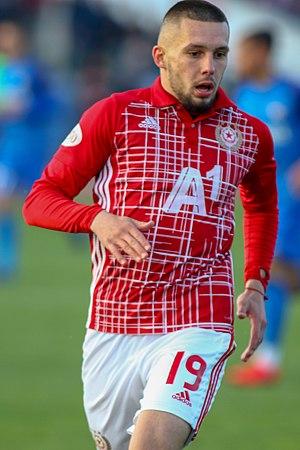
Ivan Turitsov, né le 18 juillet 1999 à Pleven en Bulgarie est un footballeur international bulgare qui évolue au poste d'arrière droit au CSKA Sofia.